Miller Group (construction company)

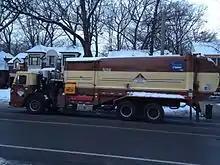
Miller Waste Systems garbage collection truck

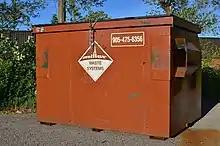
Miller Waste Systems

Miller Transit was established in 1984 when it operated buses on behalf of Markham Transit and is now one of the operators of 135 buses for York Region Transit. The transit operator has a staff of 286 operators. Miller Transit operates York Region Transit Division 1 routes in Markham and Stouffville. Buses and service fleet are based at 8050 Woodbine Avenue. The Miller Yard is an outdoor facility and home to 135 buses stored on Miller Avenue or Burncrest Road.